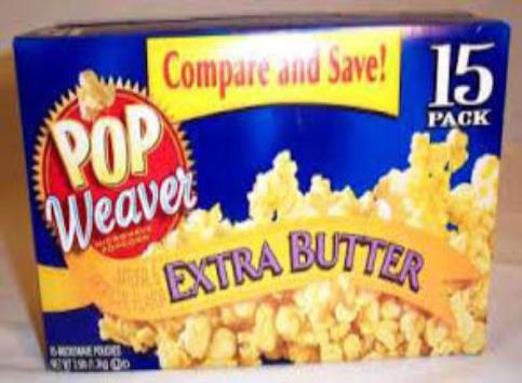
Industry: Food